Ireneusz Roszkowski

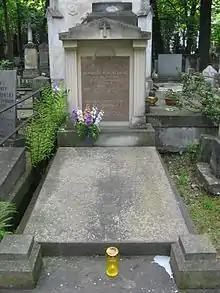
The tomb of Ireneusz Roszkowski – Powązki Cemetery

In 1949, Roszkowski married Halina Obrocka (19 February 1922 – 2 September 1999), a medical student originally from Wilno and the daughter of a lawyer. He had four children – one son, Piotr (Professor of Obstetrics and Gynaecology), and three daughters, Elżbieta (interior designer, painter), Barbara (landscape designer) and Katarzyna (Doctor of Pathological Anatomy). They had ten grandchildren (Jan, Marynia, Michał, Stefan, Stanisław, Jan, Antoni, Ludwik, Franciszek, Karol).